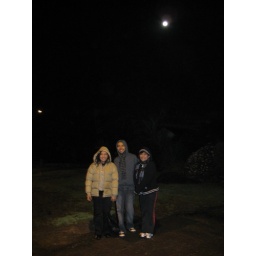
Waiting for my bus under a moonlit sky